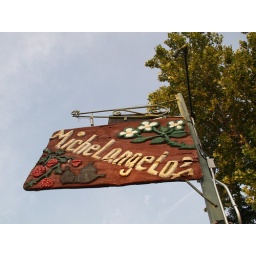
Houston Texas walking around the Old Montrose neighborhood down Westheimer street 2010 Building Streets Signs Vintage